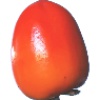
Label: kaki